Gustav Meyrink

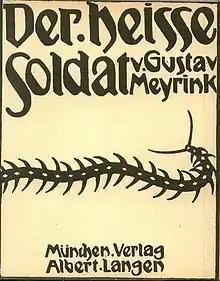
Cover of "The Hot Soldier and Other Stories"

During the 1900s Meyrink started publishing satiric short stories in the magazine "Simplicissimus", signing them with his mother's surname. During spring 1903 Meyrink's first book, "The Hot Soldier and Other Stories", was published. Approximately at the same time he relocated to Vienna. Almost immediately after his arrival he published another compilation of his short stories, "The Orchid. Strange stories".